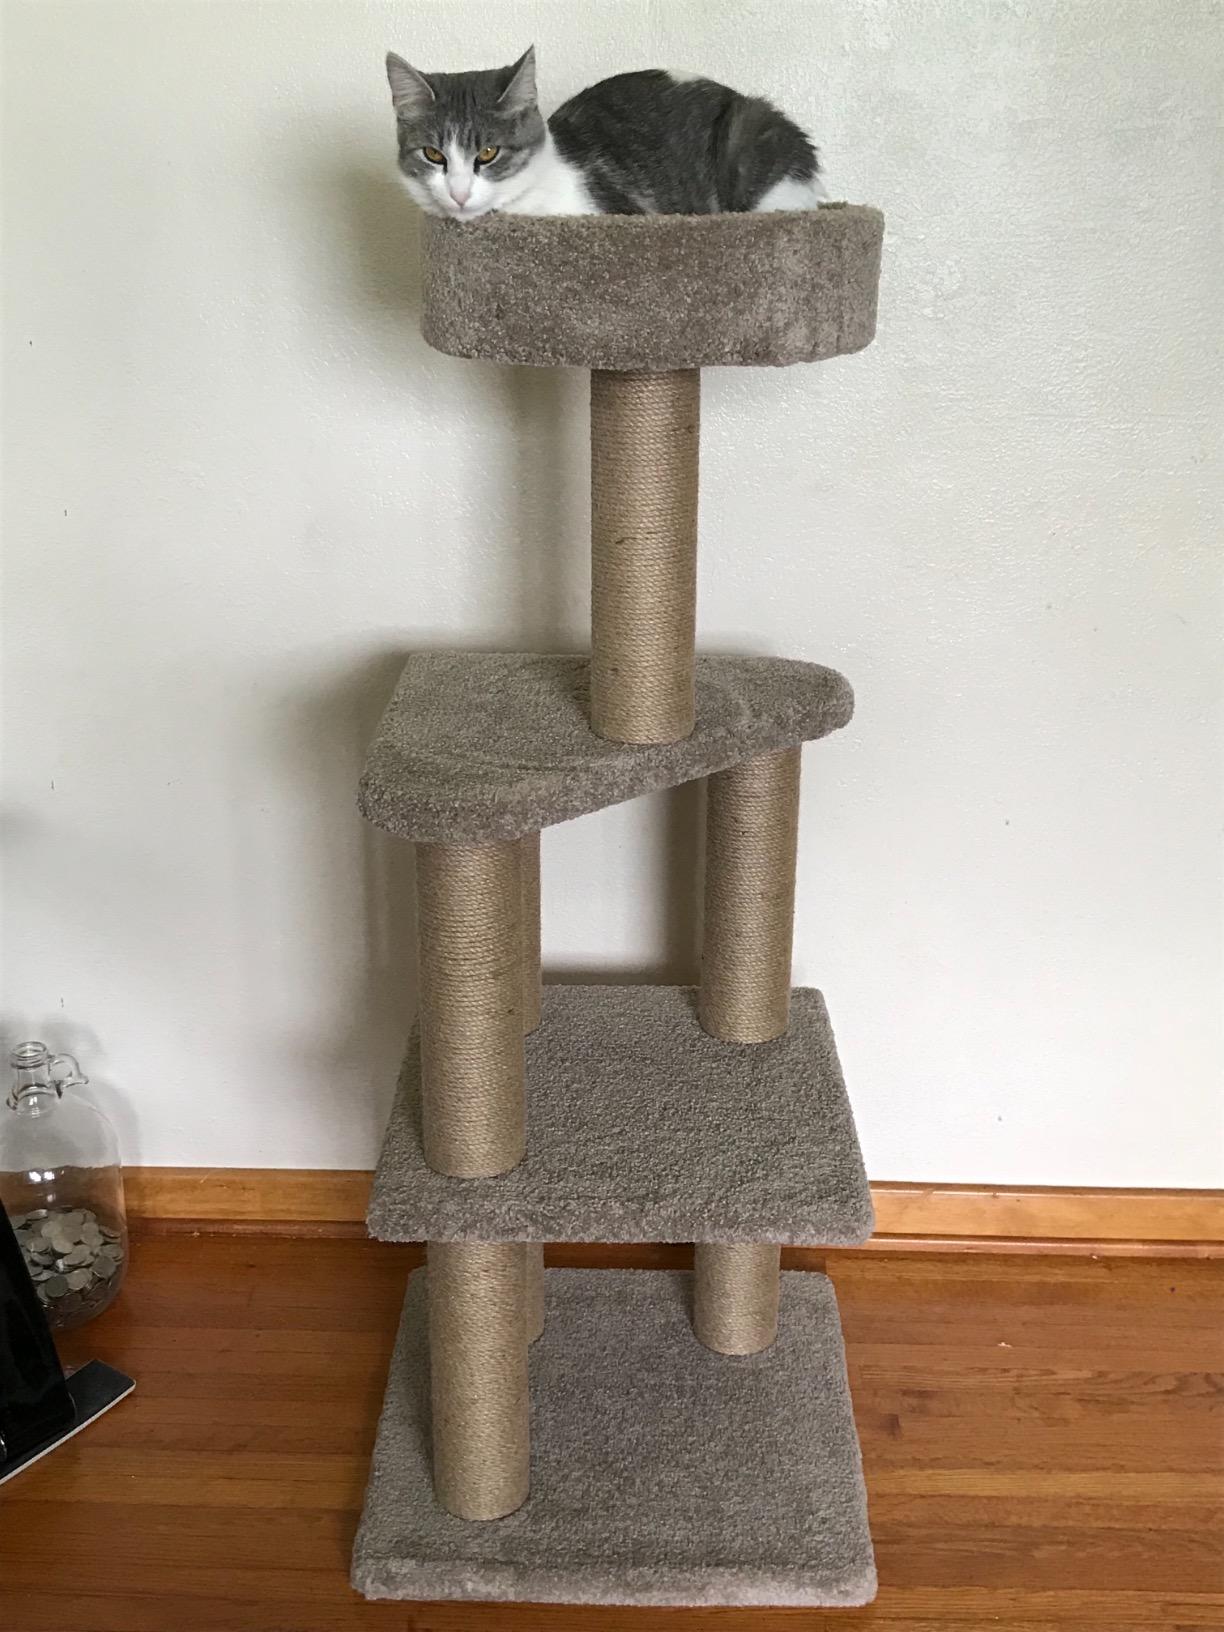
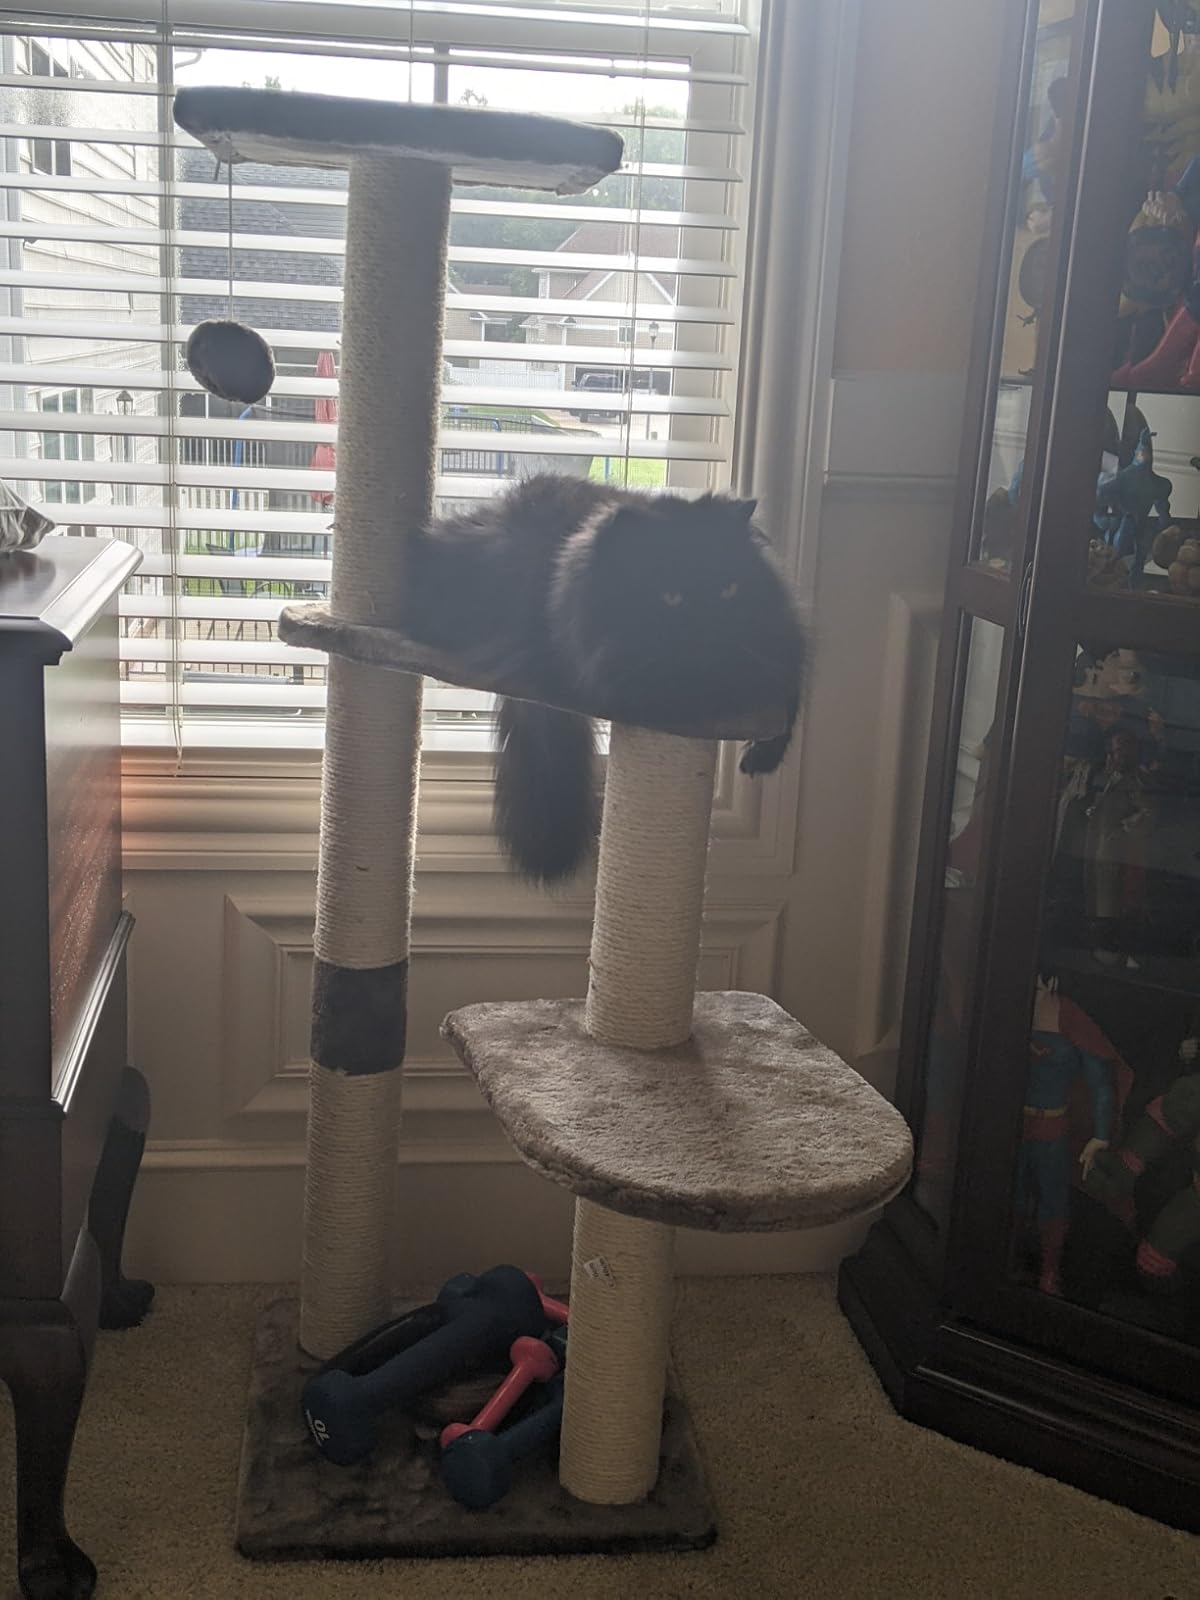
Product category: items_cat tree
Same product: no